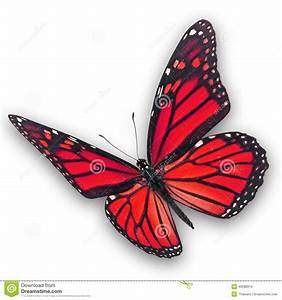
Label: butterfly